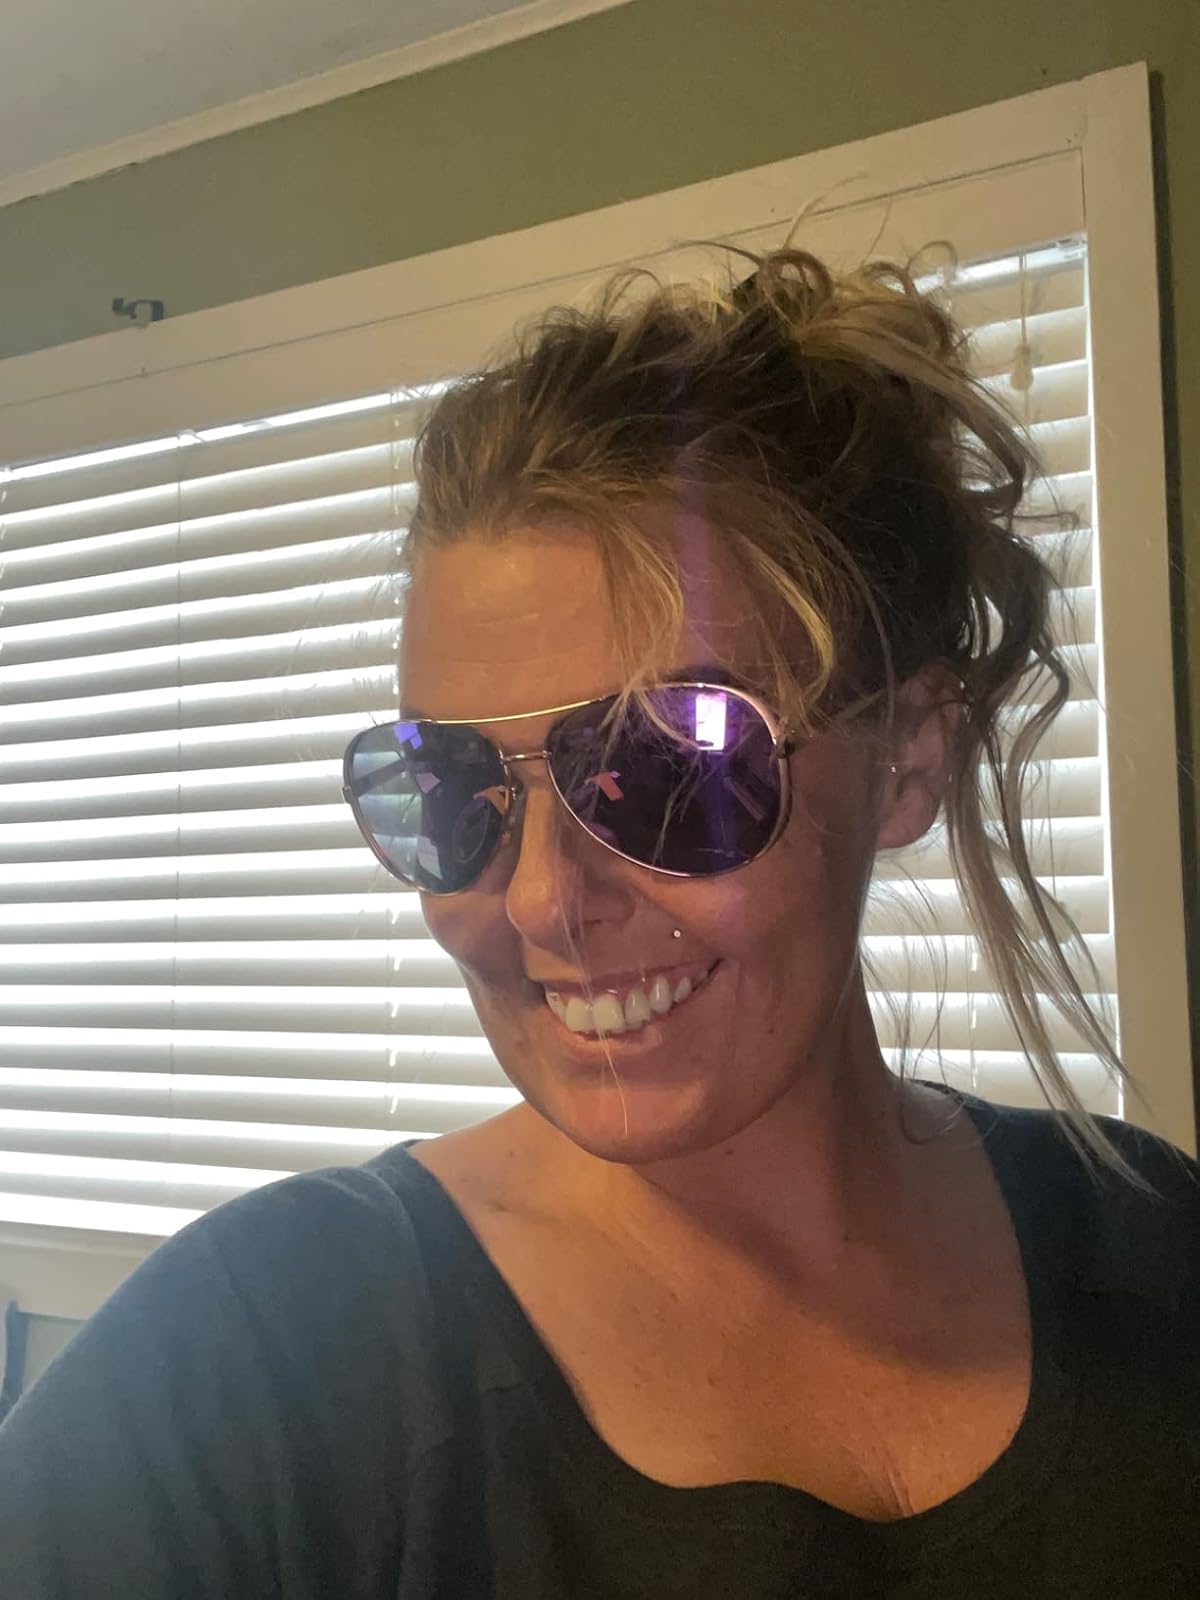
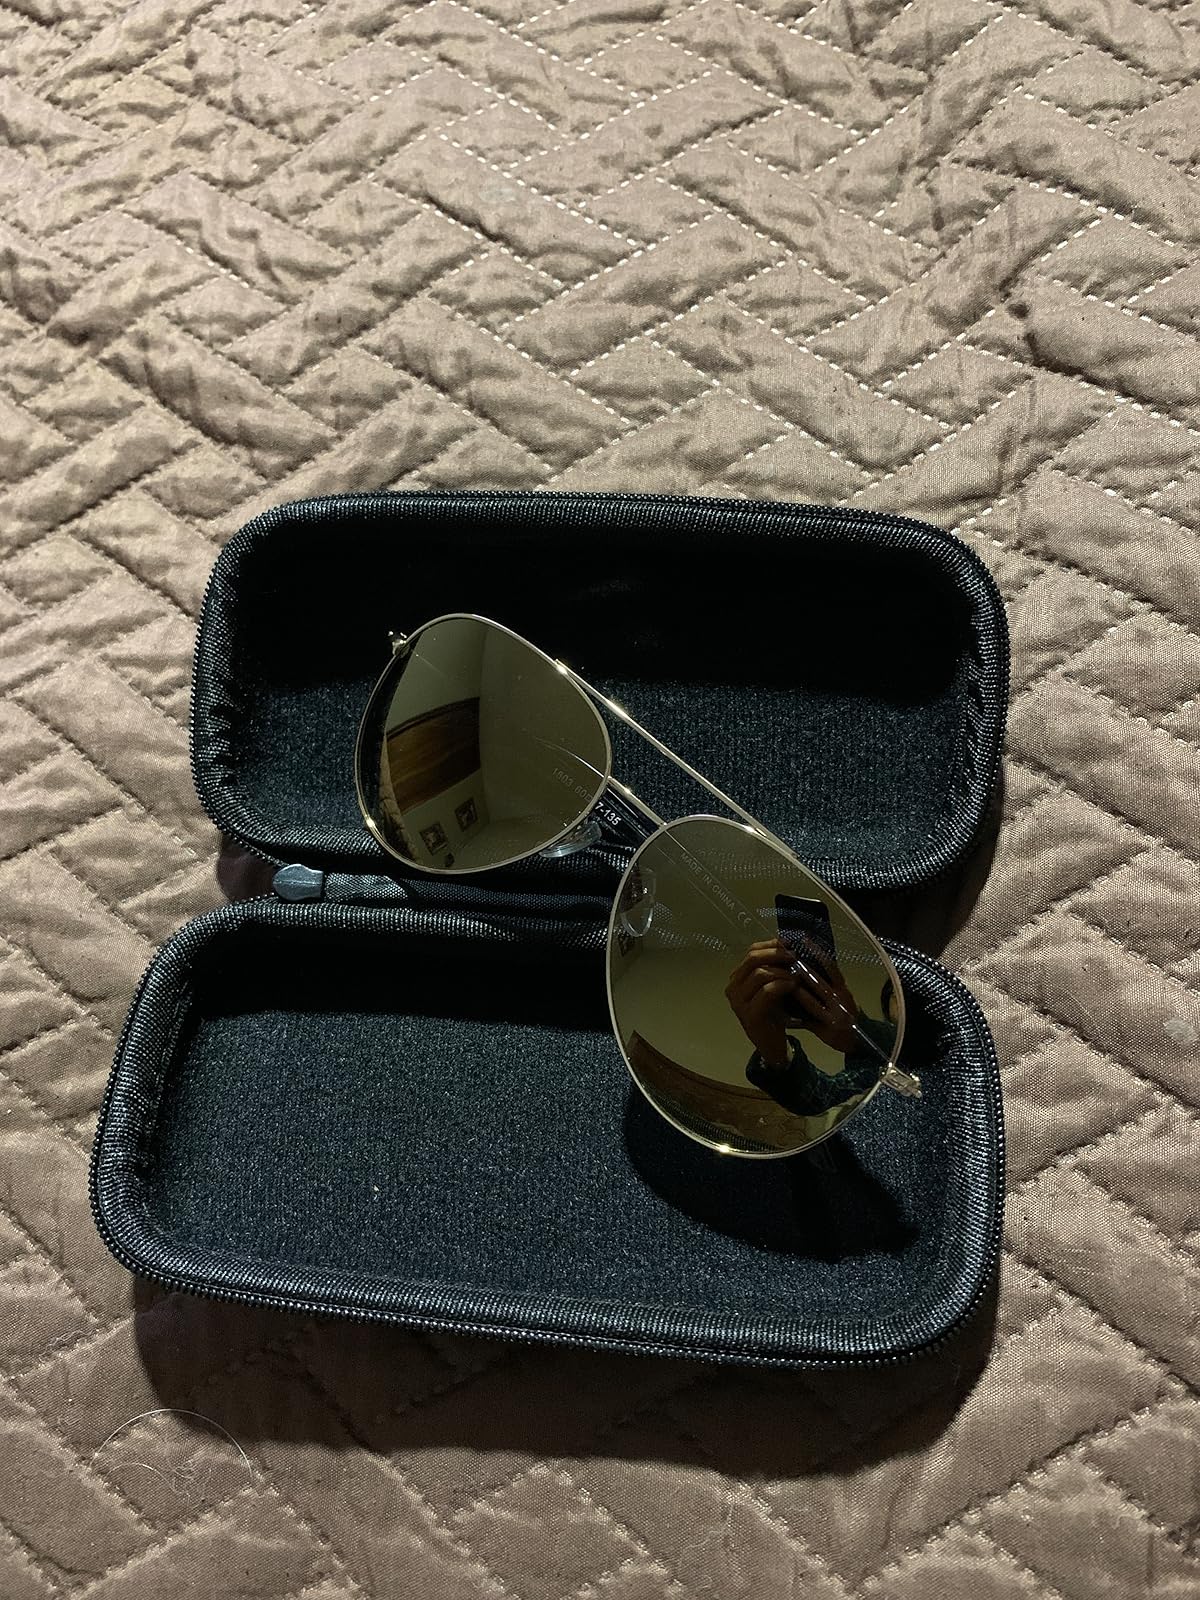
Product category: accessories_sunglasses
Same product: no